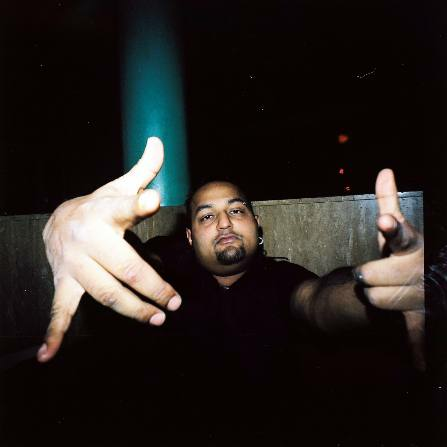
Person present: Yes